Ladki Sahyadri Ki

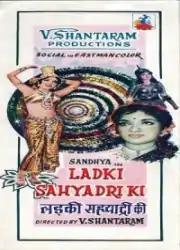

Ladki Sahyadri Ki (Girl From Sahyadri) is a 1966 Hindi social drama film directed by V. Shantaram. Also called Iye Marathichiye Nagari (The Land of Maharashtra) in Marathi, it was a bilingual for V. Shantaram productions under the Rajkamal Kalamandir banner. The music was composed by Vasant Desai, with lyrics by Bharat Vyas. The cast included Sandhya, Shalini Abhyankar, Vatsala Deshmukh, Kumar Dighe, Keshavrao Date, and Baburao Pendharkar.